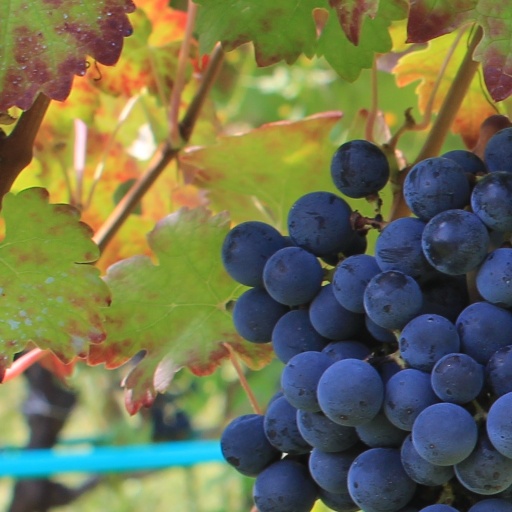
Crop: grape